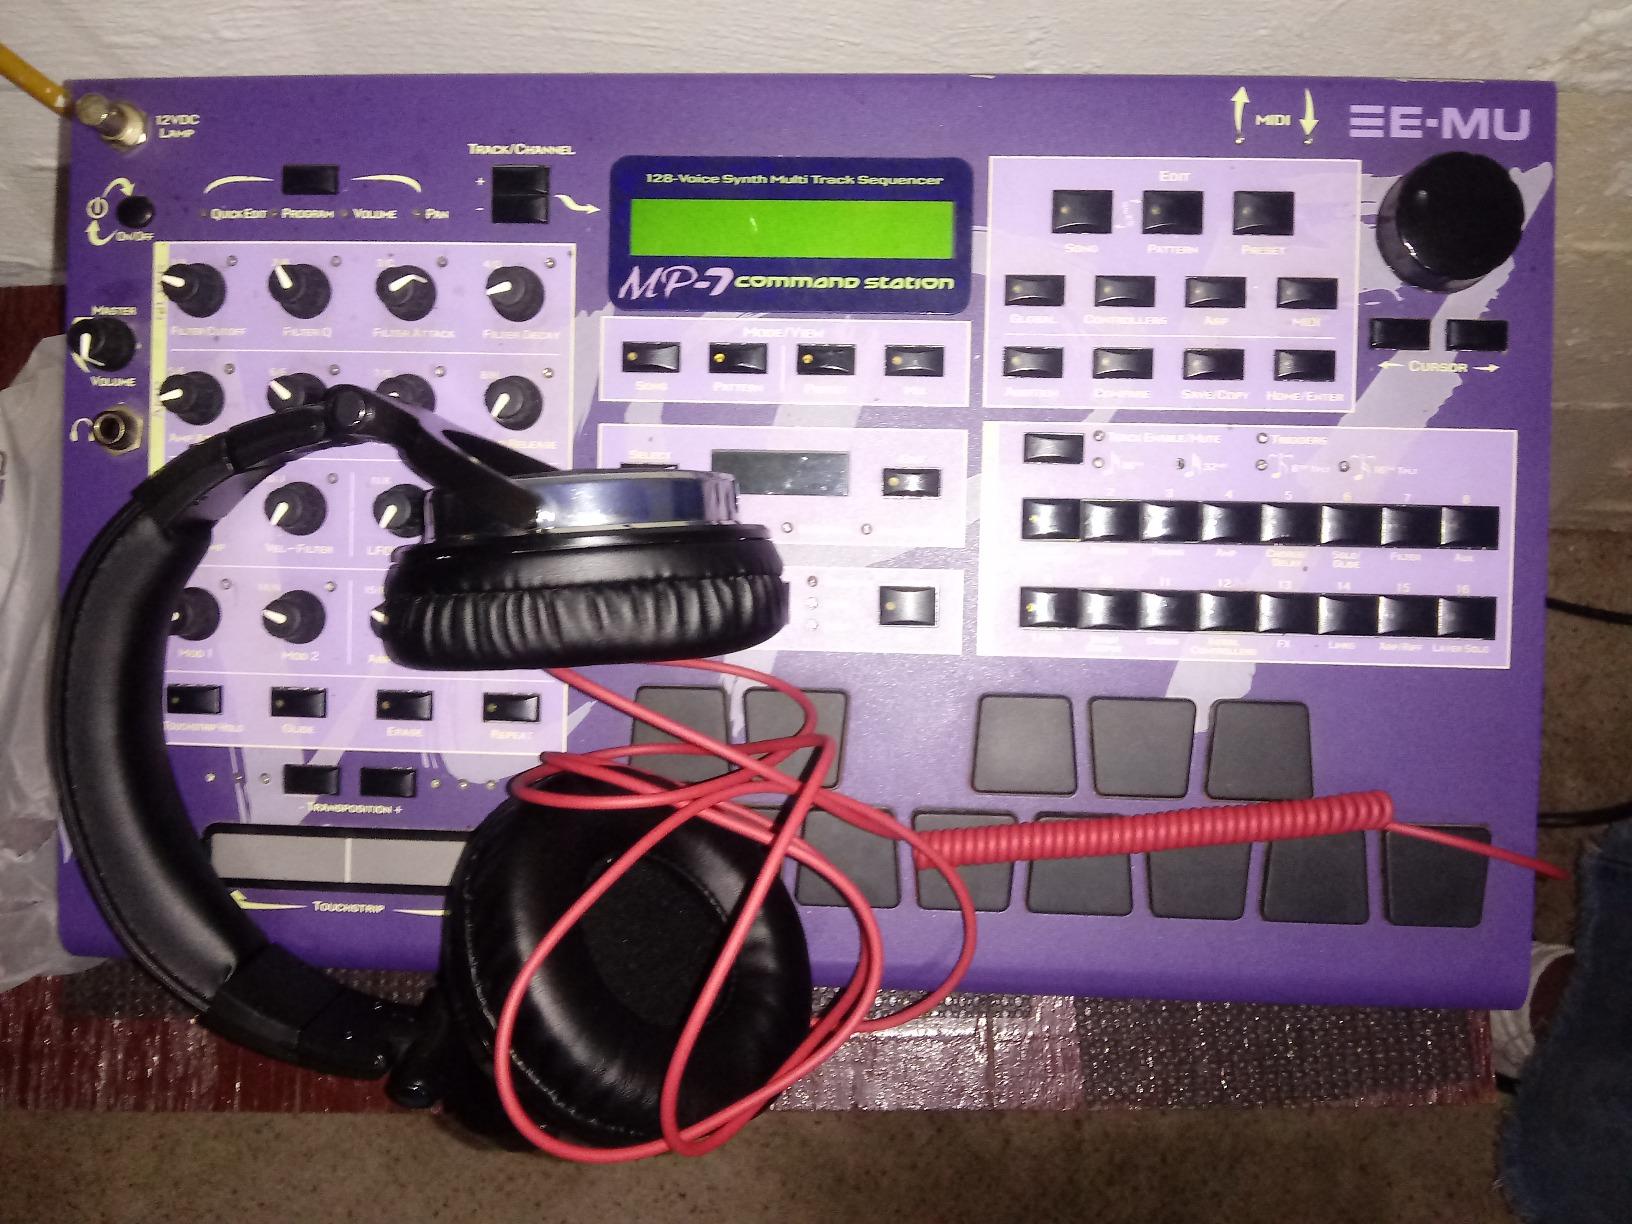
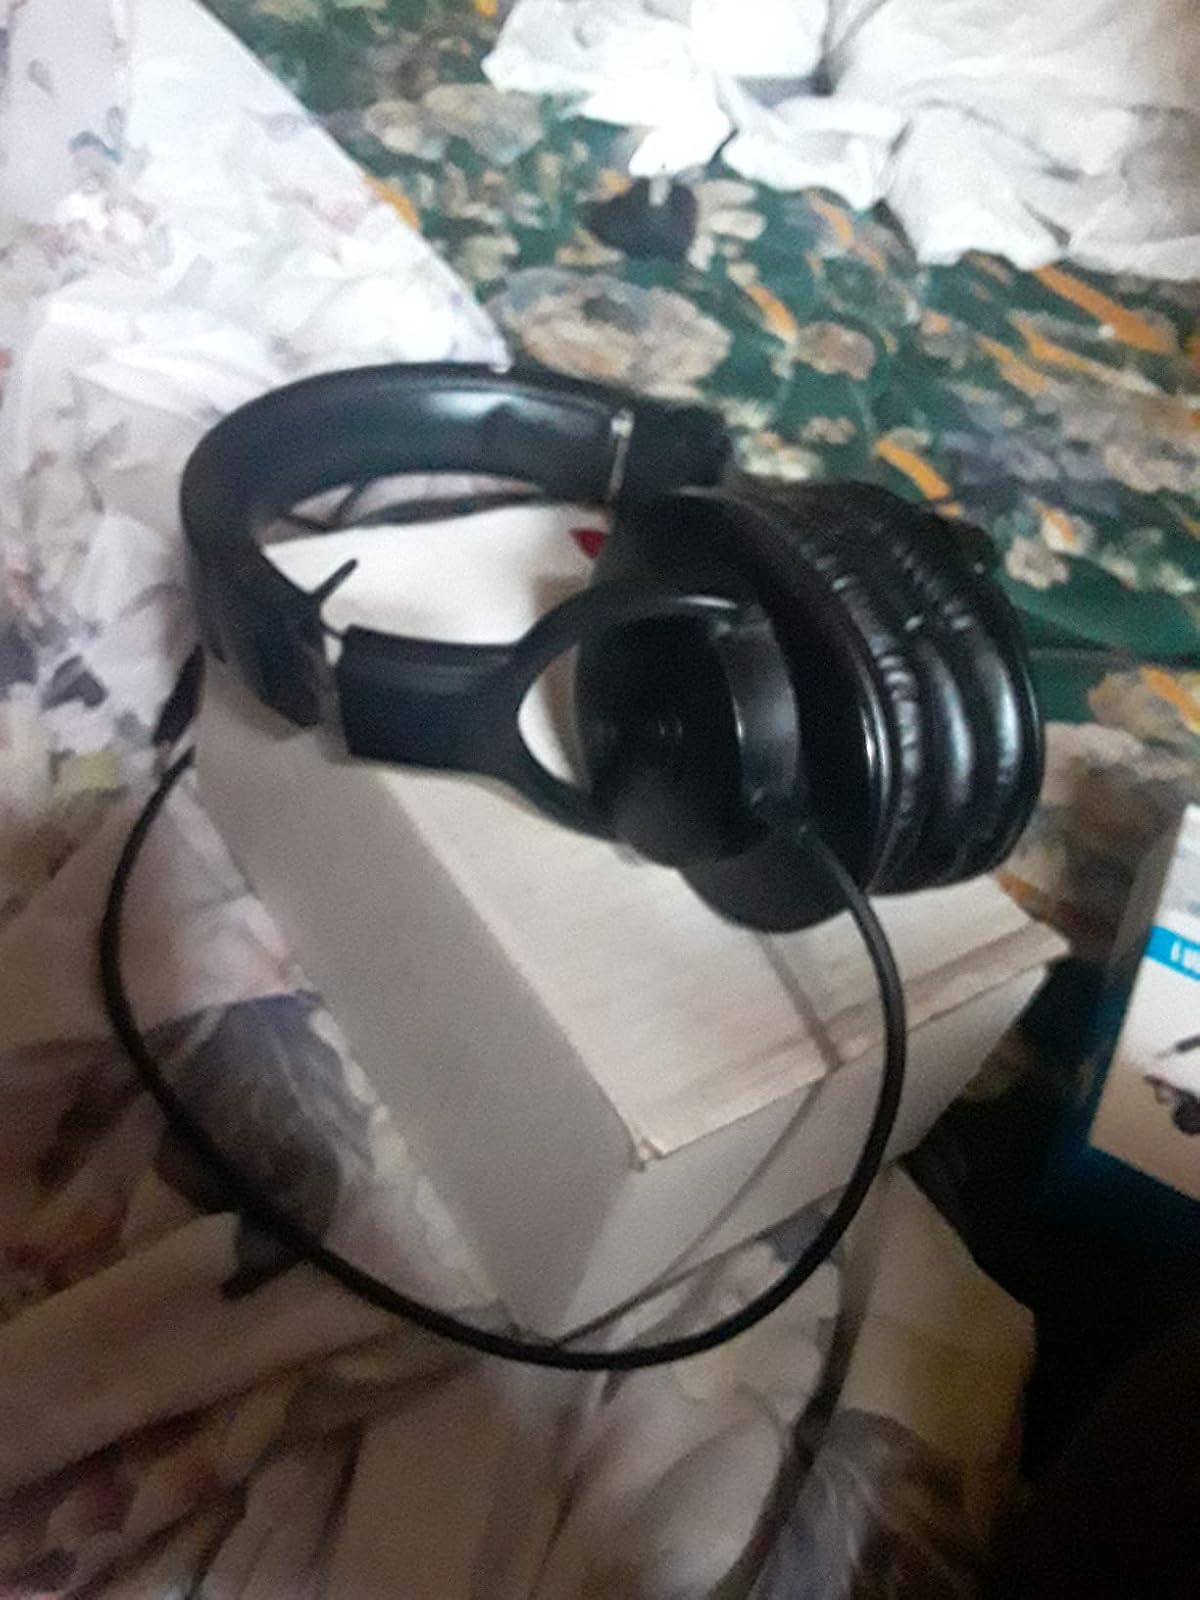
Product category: headphones
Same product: no